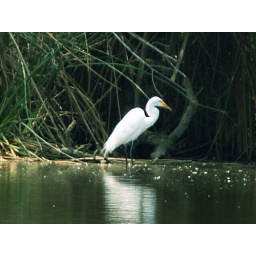
A bird, same one and only sitting in the same spot across from my house in Oceano, on the lagoon.